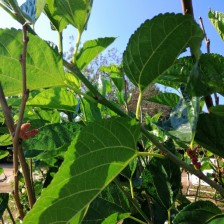
Variety: BlackOodTurkey